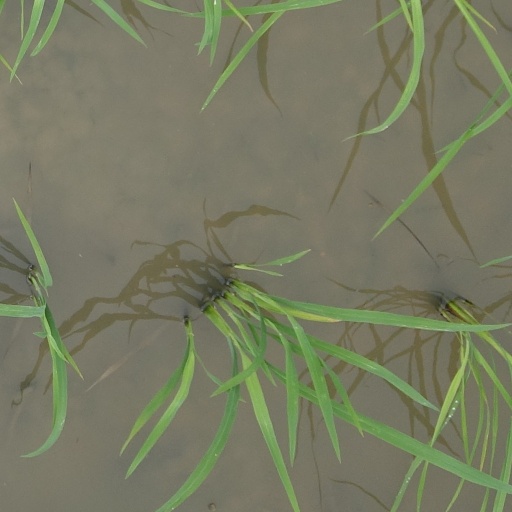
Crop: rice